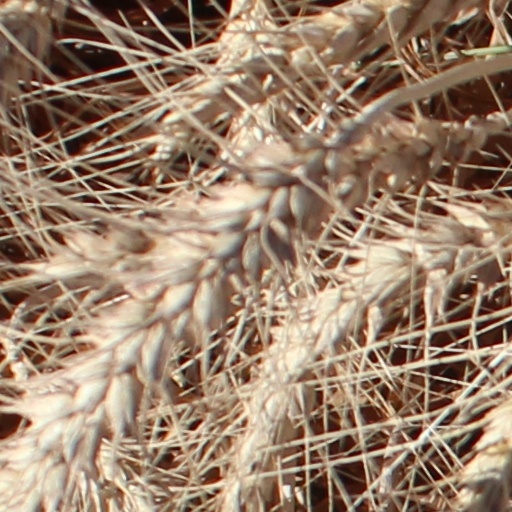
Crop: wheat